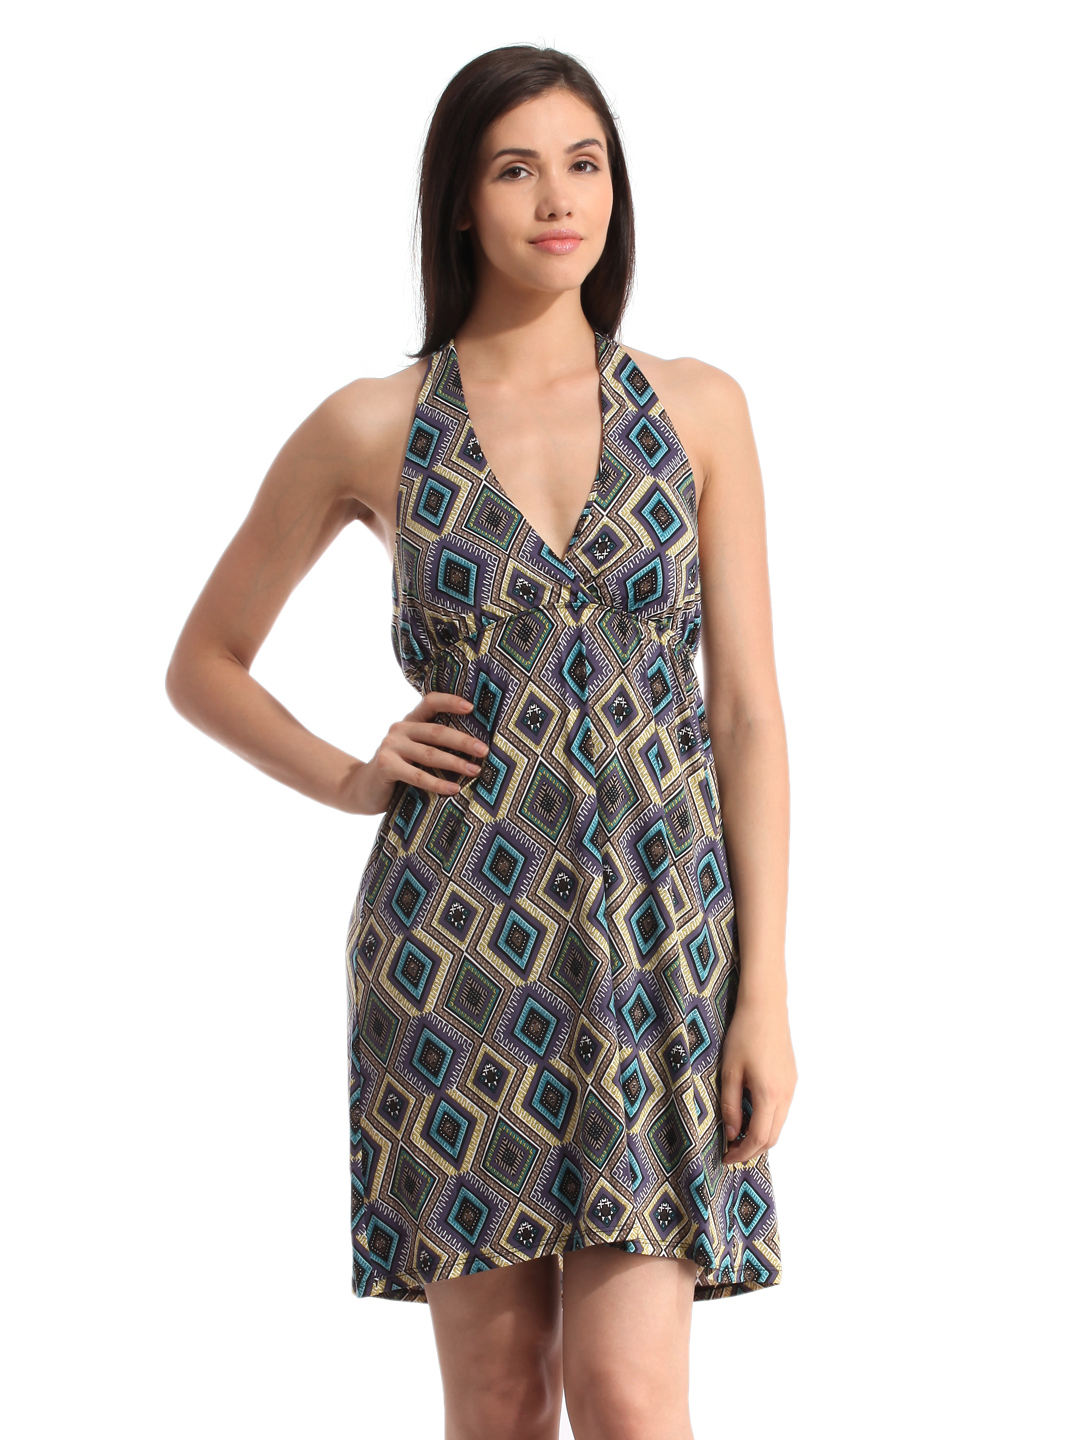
Tonga Women Printed Multi Dress
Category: Apparel / Dress / Dresses
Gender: Women
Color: Multi
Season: Summer 2012
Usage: Casual